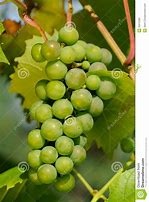
Label: grape